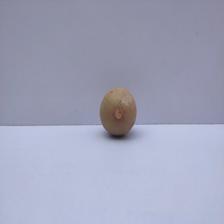
Size: Small